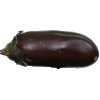
Label: eggplant